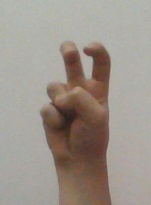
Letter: toot